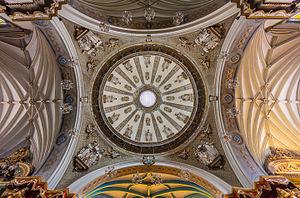
Le rococo est un mouvement artistique européen du XVIIIᵉ siècle touchant l’architecture, les arts décoratifs, la peinture et la sculpture. Il se développe de 1715 à 1780 en France et ensuite dans le Saint-Empire romain germanique, après en Europe du Sud, à la suite du mouvement baroque.